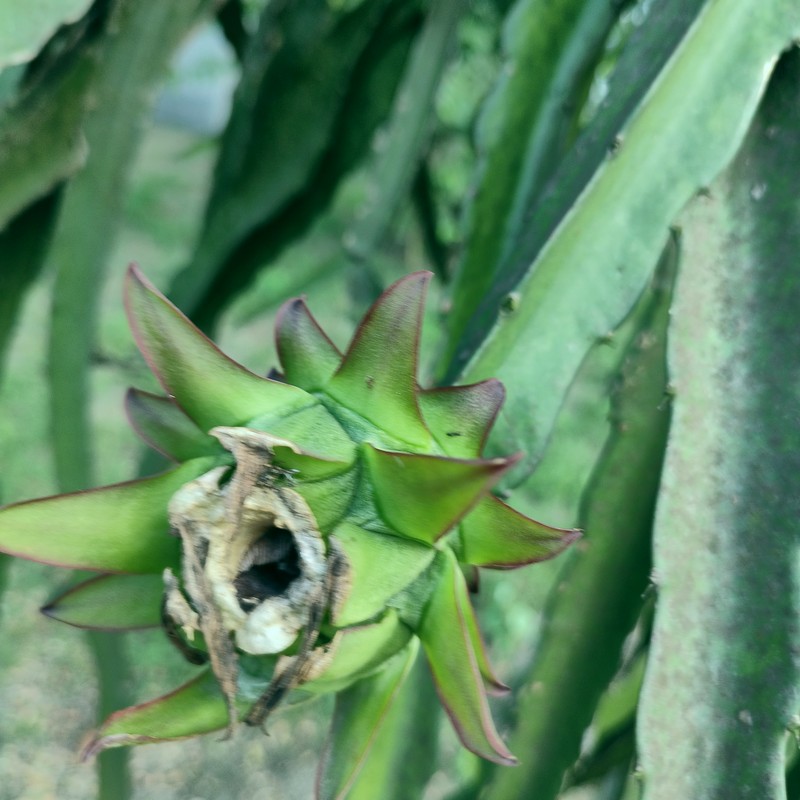
Label: Immature Dragon Fruit